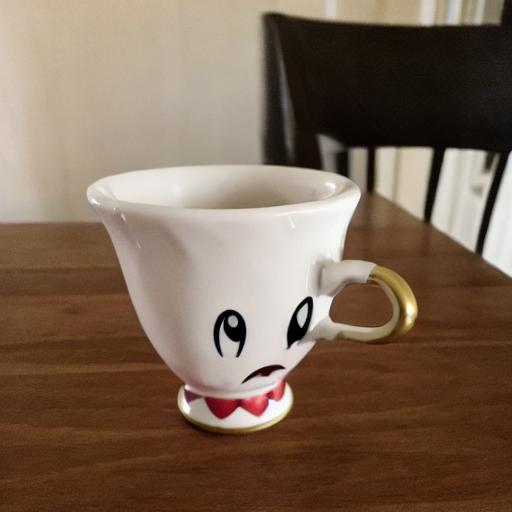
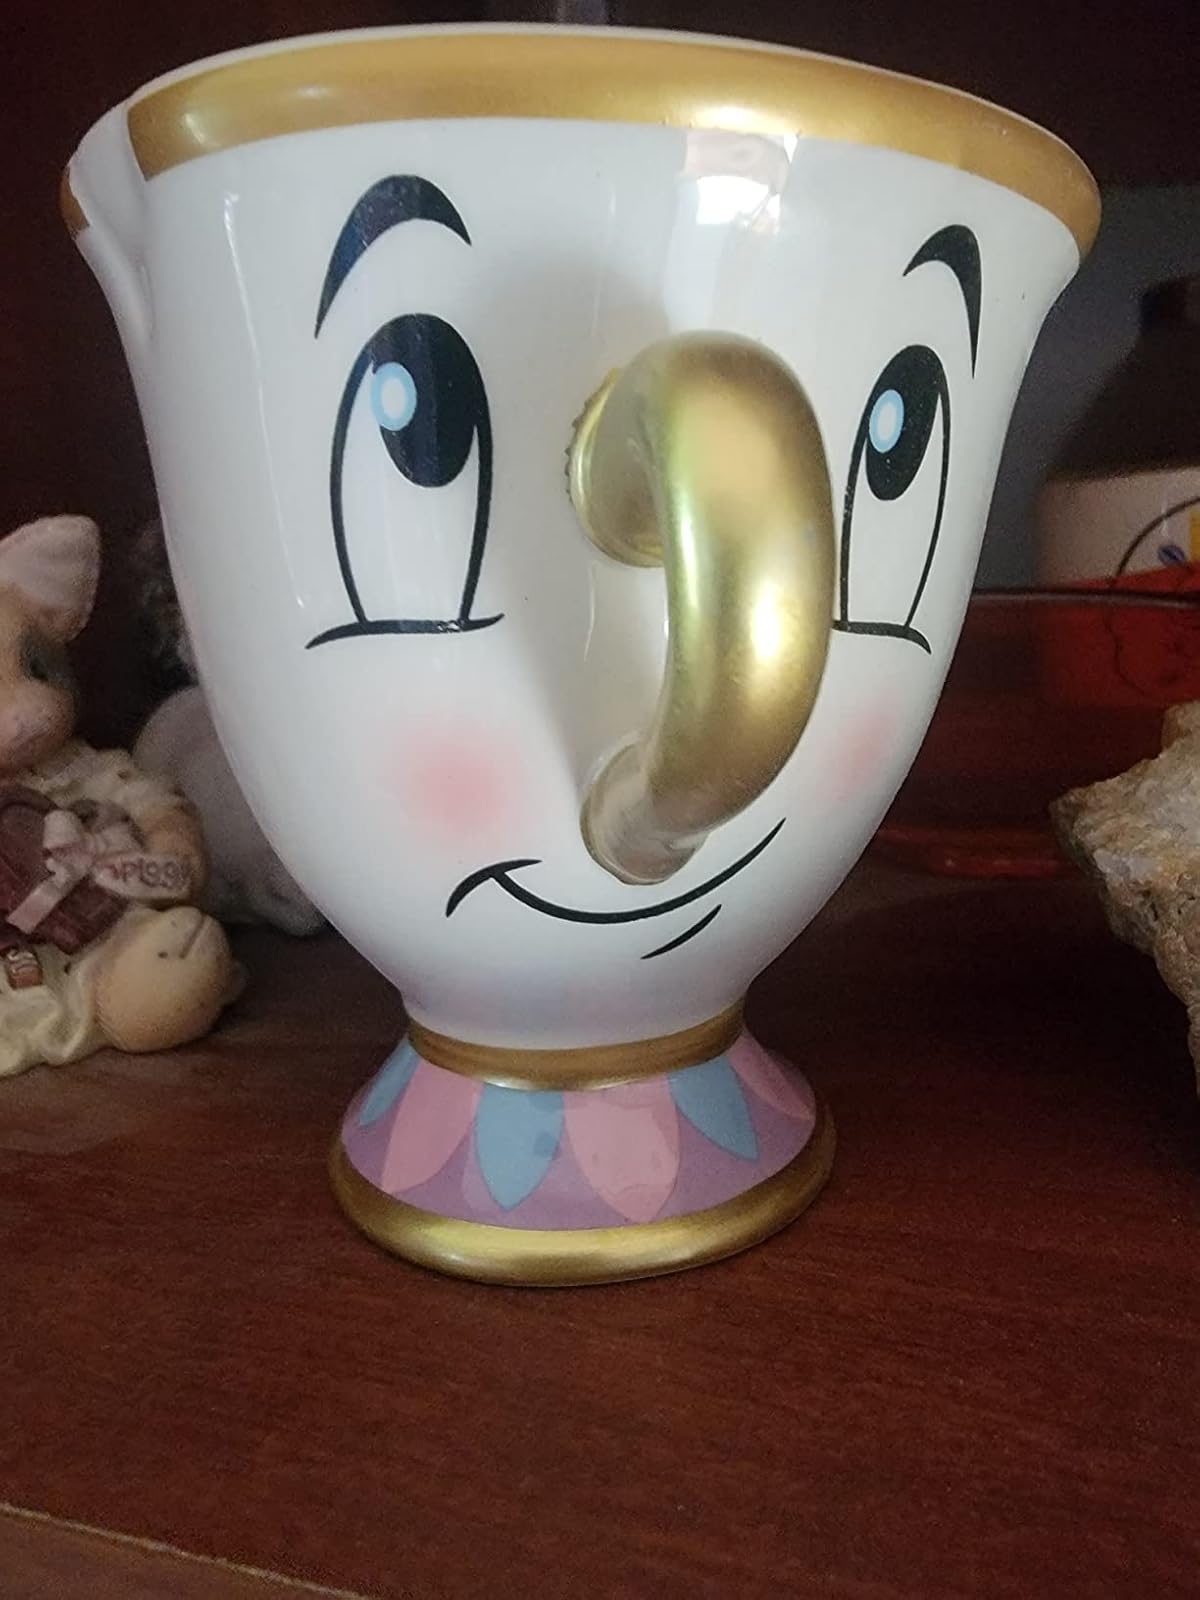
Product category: items_mug
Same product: no